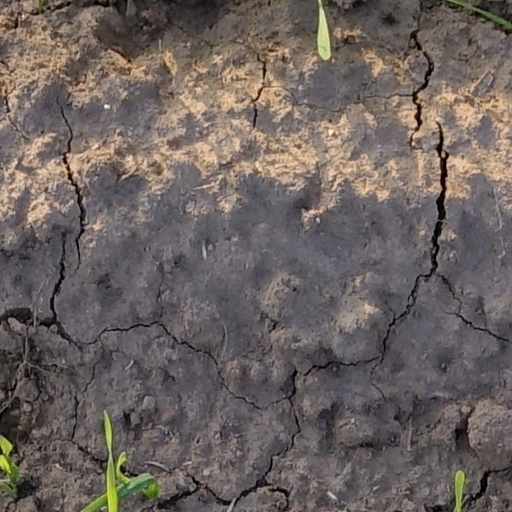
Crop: wheat